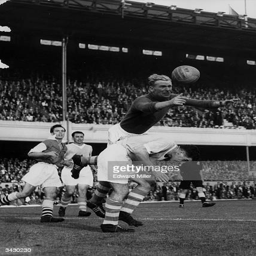
goalkeeper making a save during a game against football team